Lotta Crabtree

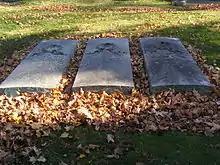
The gravesite of Lotta Crabtree in Woodlawn Cemetery

Crabtree traveled abroad with her mother and brothers. She learned French, visited museums and began painting. After her tour abroad, Crabtree returned to San Francisco where she played at the California Theatre, reprising her role in "Little Nell and the Marchioness" by John Bowen. Having missed her while she was away, the city responded warmly to her return and treated her like their very own star.